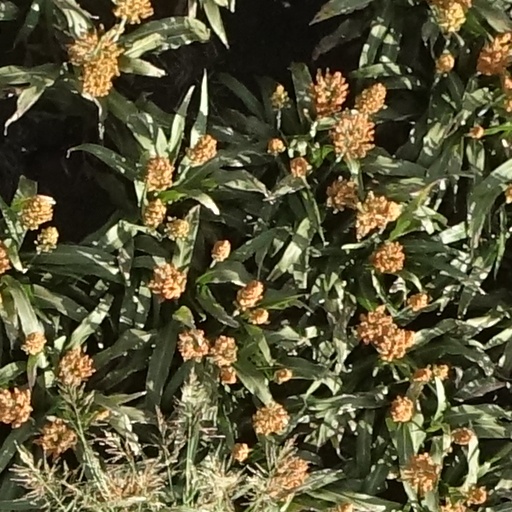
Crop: sorghum